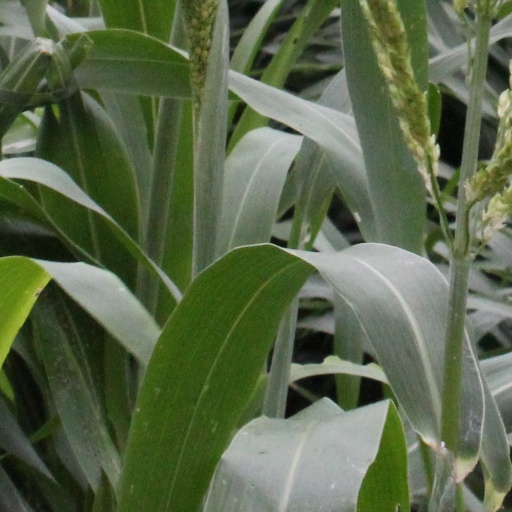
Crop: sorghum